Bank Windhoek

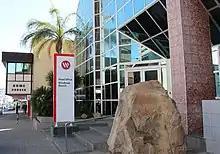
Bank Windhoek headquarters on Independence Avenue, Windhoek

Bank Windhoek also offers foreign exchange services throughout its branches and through a joint venture with American Express, which has various outlets in Namibia. While being an autonomous Namibian company, the bank also provides international banking services through direct liaison with financial centres and institutions worldwide.